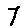
Label: 7